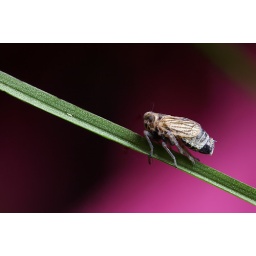
Tiny plant hopper down in the grass